Wayside horn

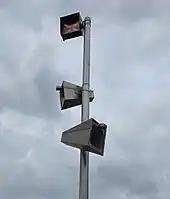
A pole-mounted wayside horn system with a flashing light to indicate that it is operational

In rail transport, a wayside horn is an audible signal used at level crossings. They can be used in place of, or in addition to, the locomotive's horn as the train approaches the crossing. They are often used in special railroad "quiet zones" in the United States, where the engineer is not required to sound the locomotive's horn at a crossing. This reduces the ambient noise at the crossing, which may be desirable in residential areas. Such railroad crossings may still require the traditional bells as part of the crossing signals in addition to the wayside horns.